Centaur

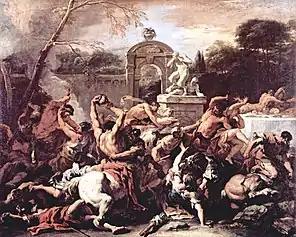

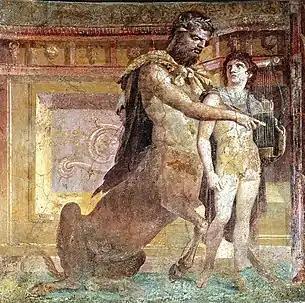

The Centaurs are best known for their fight with the Lapiths who, according to one origin myth, would have been cousins to the centaurs. The battle, called the Centauromachy, was caused by the centaurs' attempt to carry off Hippodamia and the rest of the Lapith women on the day of Hippodamia's marriage to Pirithous, who was the king of the Lapithae and a son of Ixion. Theseus, a hero and founder of cities, who happened to be present, threw the balance in favour of the Lapiths by assisting Pirithous in the battle. The Centaurs were driven off or destroyed. Another Lapith hero, Caeneus, who was invulnerable to weapons, was beaten into the earth by Centaurs wielding rocks and the branches of trees. In her article "The Centaur: Its History and Meaning in Human Culture", Elizabeth Lawrence claims that the contests between the centaurs and the Lapiths typify the struggle between civilization and barbarism.